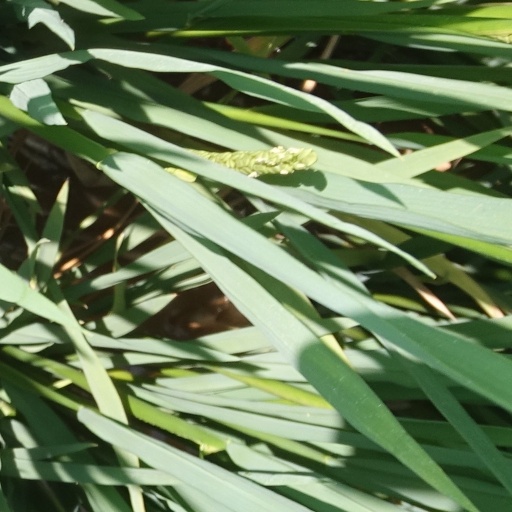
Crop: rice